Question: Please indicate a possible affordance area of hit baseball bat that can be used for hitting
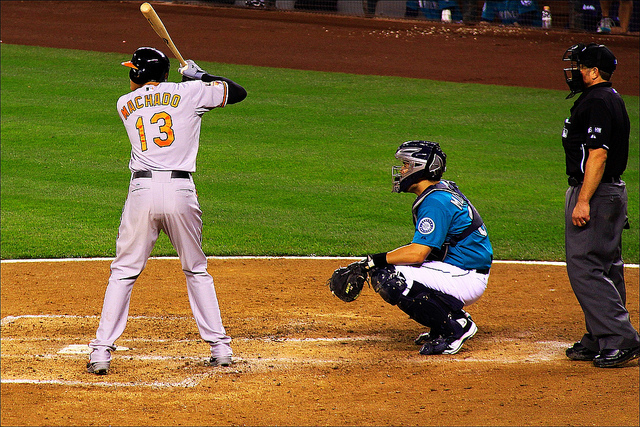
Answer: [140.038, 2.926, 171.617, 46.435]